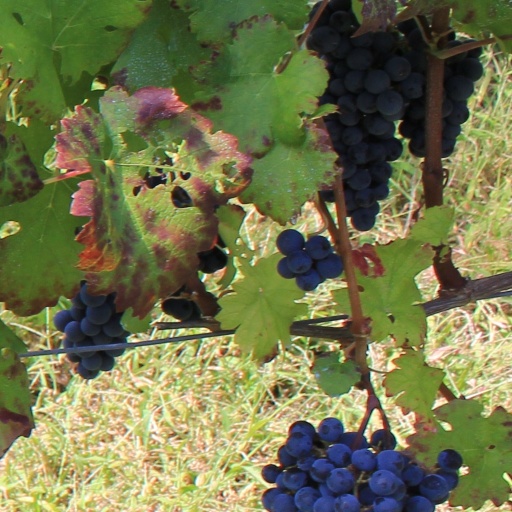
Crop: grape